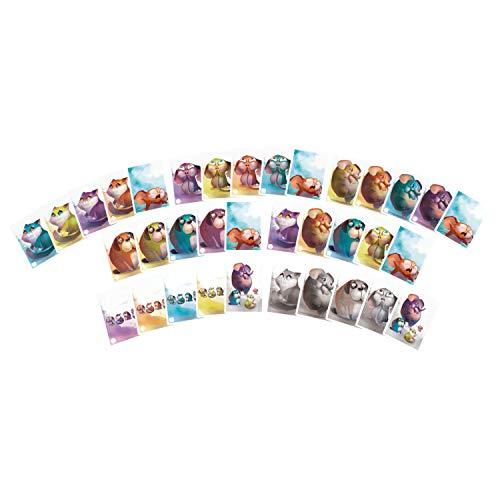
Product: Strawberry Studio Scare It!
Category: Toys & Games | Games & Accessories | Card Games
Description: Easy-to-learn mechanisms and gorgeous artwork.
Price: $12.25
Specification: ProductDimensions:5.9x3.9x0.9inches|ItemWeight:4.5ounces|ShippingWeight:2.2pounds|ASIN:B07D45QX4L|Itemmodelnumber:005STR|Manufacturerrecommendedage:8yearsandup